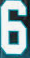
Number: 6